Mo Brooks

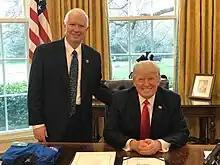
Brooks with Donald Trump in the Oval Office, 2017

In May 2018, during the Republican primary for Brooks's seat, he said he was a Trump supporter in response to accusations from his opponent that Brooks had previously criticized Trump. Trump endorsed Brooks's 2018 reelection, saying Brooks "fought by my side to secure our border, rebuild our military, cut our taxes, repeal ObamaCare, and build the wall!". Brooks also opposed Trump's first impeachment. On March 25, 2019, shortly after Attorney General William Barr's summary of the Mueller report was released, Brooks read a passage from Adolf Hitler's 1925 autobiography "Mein Kampf" on the House floor, comparing the Democratic Party and the media to the Nazi Party.